Uminokuchi Station

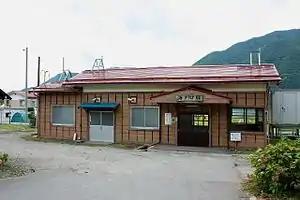
Uminokuchi Station, September 2009

is a railway station in the city of Ōmachi, Nagano, Japan, operated by the East Japan Railway Company (JR East).